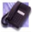
Label: telephone